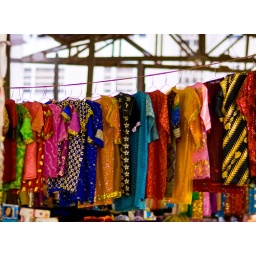
Traditional kuwaiti dress for girls taken in old kuwaiti shops